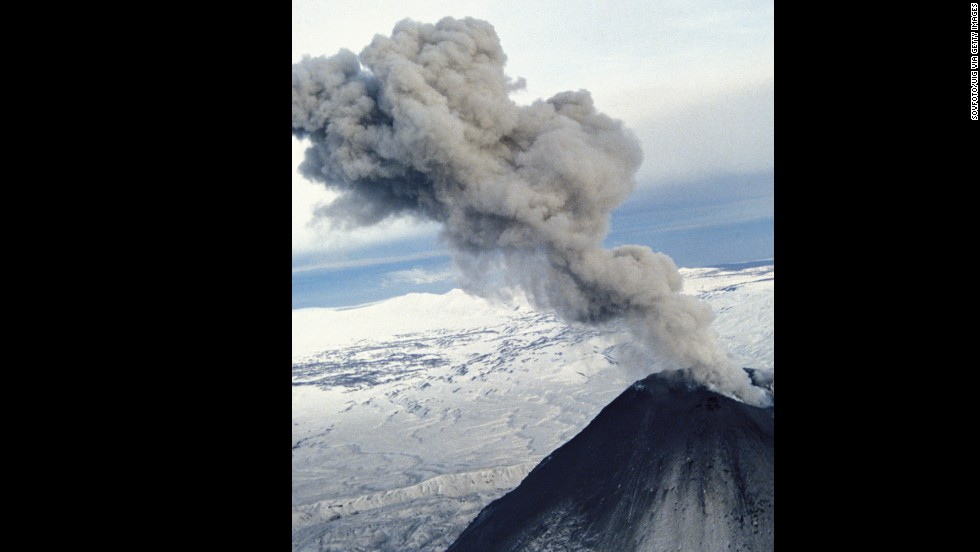
Fire: no
Smoke: yes